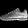
Label: Sneaker